List of candidates in the 2023 Dutch general election

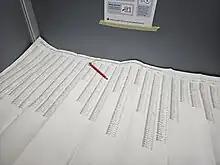
Ballot of the 2023 Dutch general election.

For the 22 November 2023 Dutch general election, 26 electoral lists were successfully submitted, totalling 1,126 candidates.